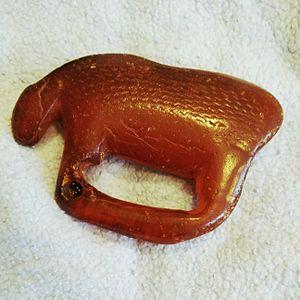
Un artéfact archéologique est un objet façonné par l'homme et découvert à l'occasion de fouilles archéologiques. Il fait partie avec les écofacts du mobilier archéologique. Du point de vue ethnographique et archéologique, un artefact ancestral peut être défini comme tout objet de matière première naturelle fabriqué par des personnes qui suivent un mode de vie alimentaire et/ou l'agriculture de base ou le pâturage.